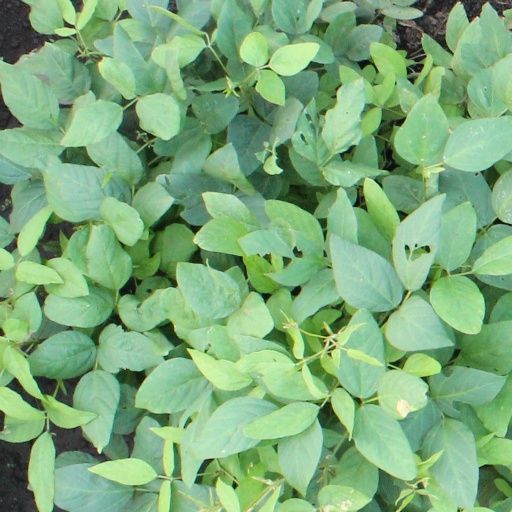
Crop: soybean